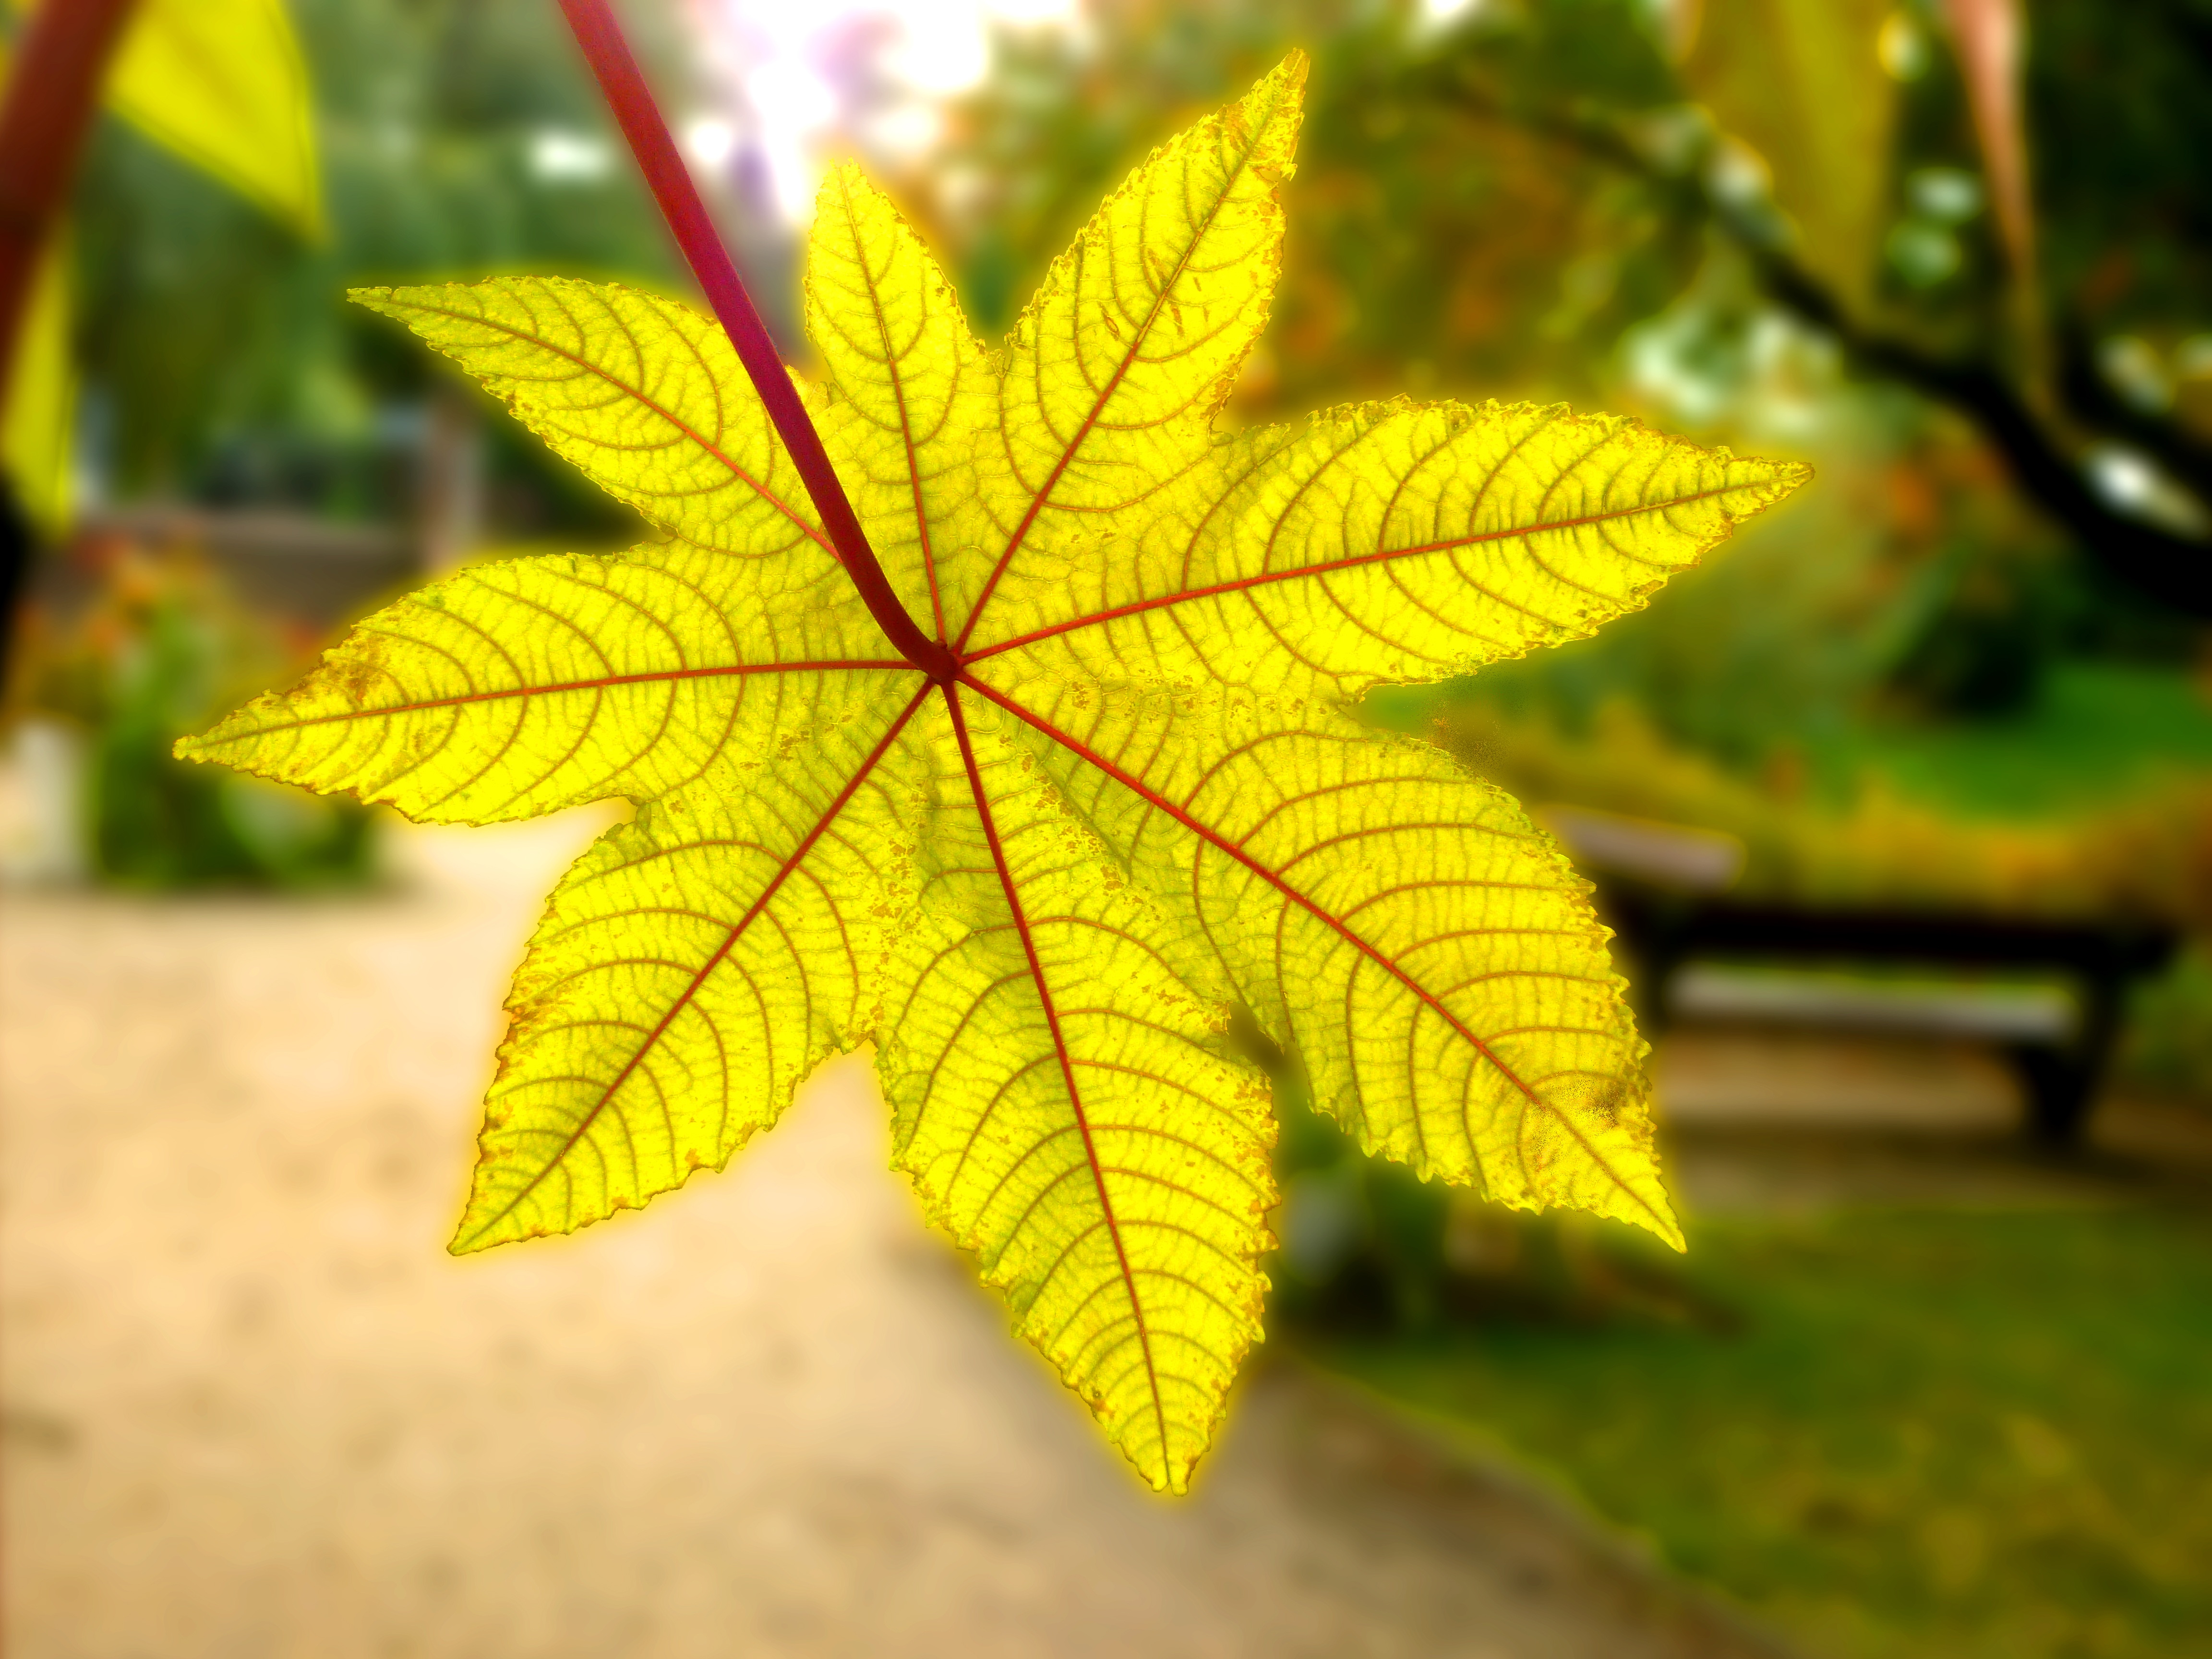
tree, nature, branch, light, plant, sunlight, leaf, flower, bush, green, autumn, park, botany, yellow, garden, season, maple tree, maple leaf, gourd, deciduous, ornamental shrub, macro photography, ornamental plant, city park, flowering plant, shine through, spurge, plant stem, woody plant, land plant, wonder tree